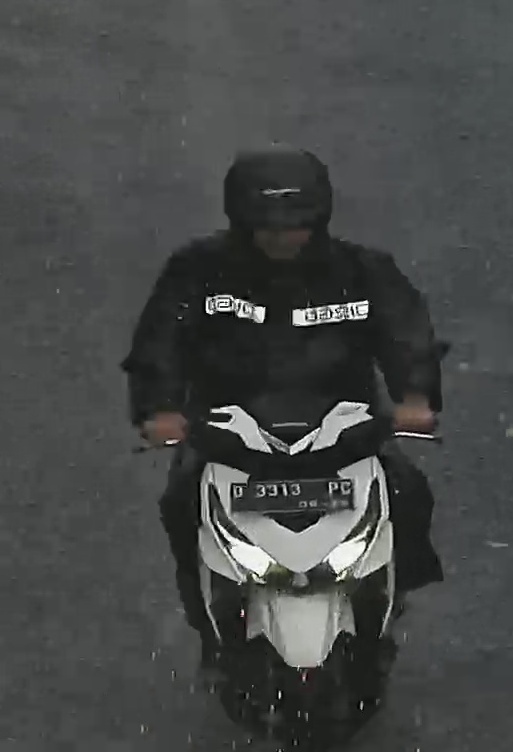
person-with-helmet: 1
person-without-helmet: 0